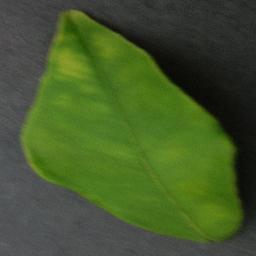
Label: Orange___Haunglongbing_(Citrus_greening)